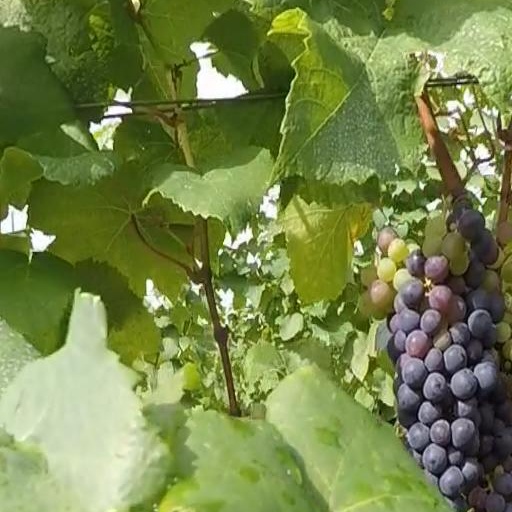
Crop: grape